Kiacatoo

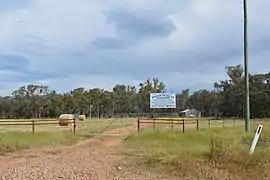
Kiacatoo Recreation Reserve

Kiacatoo is a locality in western New South Wales, Australia. The locality is in the Lachlan Shire and on the Lachlan River, west of the state capital, Sydney.